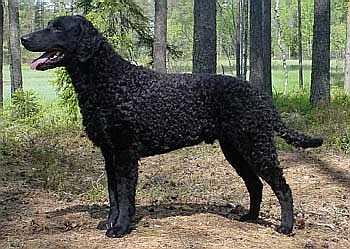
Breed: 202-n000028-curly_coated_retriever